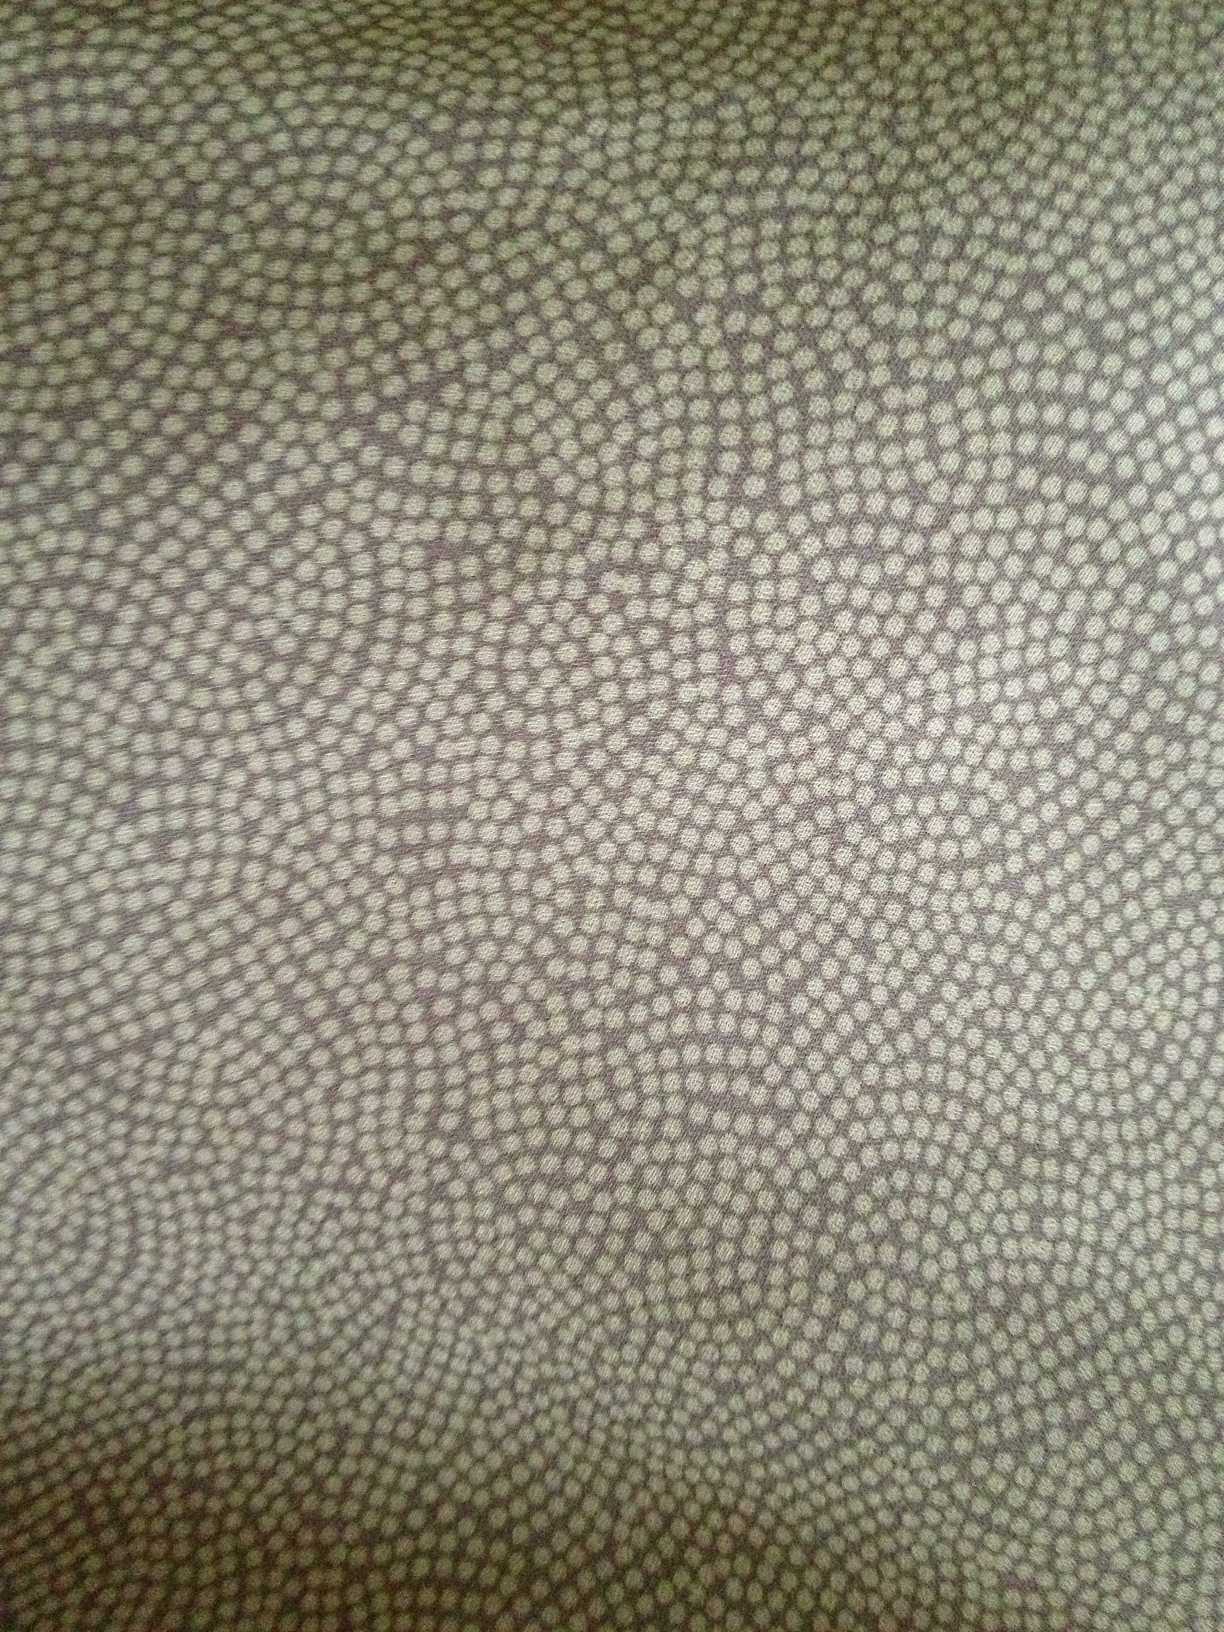Question: I would like to know if this picture I am sending you now goes with this shirt that I sent you a few minutes ago..
Answer: unanswerable